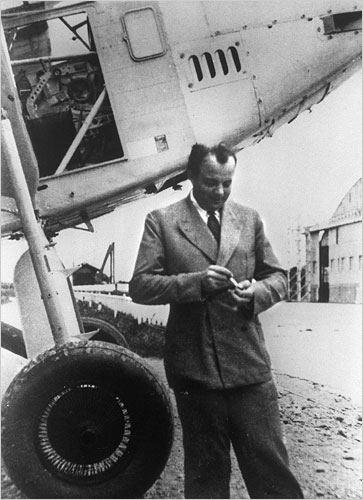
อ็องตวน เดอ แซ็งแตกซูว์เปรี

| image = 11exupery-inline1-500.jpg
| image_size = 275 px
| caption = แซ็งแตกซูว์เปรี ที่ ตูลูซ, ฝรั่งเศส, 1933
| birth_name = Antoine Marie Jean-Baptiste Roger
| birth_place = ลียง, ฝรั่งเศส
| death_place = ตอนใต้ของมาร์แซย์, ฝรั่งเศส
| religion = Roman Catholicism Book - ANTOINE DE SAINT-EXUPERY - NYTimes.com
| education = Villa St. Jean International School
| occupation = นักบิน, นักเขียน
| nationality = ฝรั่งเศส
| period = 1929–441944–2008 (หลังมรณกรรม)
| genre
Legion of Honour|Légion d'honneur (1929)
prix Femina (1929)
Grand Prix du roman de l'Académie française (1939)
National Book Award|U.S. National Book Award (1940)
Croix de guerre 1939–1945 (France)|Croix de guerre (1940)
:fr:Prix des Ambassadeurs|Prix des Ambassadeurs (posthumous)Croix de guerre 1939–1945 (France)|Croix de guerre avec palme (posthumous)
| spouse = Consuelo de Saint Exupéry|Consuelo Suncín de Sandova (1931 – จนเขาเสียชีวิต)
| signature = Antoine de Saint-Exupéry signature.svg
อ็องตวน เดอ แซ็งแตกซูว์เปรี () เป็นนักเขียนและนักบินชาวฝรั่งเศส เกิดเมื่อวันที่ 29 มิถุนายน ค.ศ. 1900 มีงานเขียนเป็นจำนวนมากในภาษาฝรั่งเศส ผลงานที่มีชื่อเสียงที่สุดคือเจ้าชายน้อย อ็องตวน เดอ แซ็งแตกซูว์เปรีหายสาบสูญขณะบินลาดตระเวนอยู่เหนือน่านฟ้าแอฟริกาเหนือเมื่อวันที่ 31 กรกฎาคม ค.ศ. 1944
ในปี ค.ศ. 1998 ชาวประมงชื่อ ฌ็อง-โกลด บีย็องโก ชาวฝรั่งเศส ได้พบชิ้นส่วนที่ได้รับการยืนยันว่าเป็นสร้อยข้อมือของแซ็งแตกซูว์เปรี ขณะจับปลาอยู่ทางตอนใต้ของเมืองมาร์แซย์ ในปี ค.ศ. 2000 นักประดาน้ำชื่อ ลุก ว็องแรล ได้พบซากของเครื่องบิน P-38 Lightning ซึ่งทางการฝรั่งเศสได้กู้ขึ้นมา และยืนยันว่าเป็นเครื่องบินลำที่แซ็งแตกซูว์เปรีเป็นนักบิน Saint-Exupery committed suicide says diver who found plane wreckage
ในเดือนมีนาคม ค.ศ. 2008 นักบินขับไล่ชาวเยอรมันชื่อ Horst Rippert วัย 88 ปี ได้ออกมายืนยันว่า เขาเป็นนักบินที่ทำการลาดตระเวนในบริเวณที่พบซากเครื่องของแซ็งแตกซูว์เปรี ในคืนวันที่ 31 กรกฎาคม ค.ศ. 1944 และเป็นผู้ยิงเครื่อง P-38 Lightning ตกในคืนนั้น เขากล่าวว่าเขาเป็นแฟนหนังสือของแซ็งแตกซูว์เปรี และทราบในภายหลังสงครามว่าอาจจะเป็นผู้ยิงเครื่องบินของแซ็งแตกซูว์เปรีตก Wartime author mystery 'solved' BBC 18 มีนาคม 2551
== ผลงาน ==
* 1929 - Courrier sud (ไปรษณีย์ใต้)
* 1931 - Vol de nuit (เที่ยวบินกลางคืน)
* 1939 - Terre des Hommes (แผ่นดินของเรา (แซ็งแตกซูว์เปรี)|แผ่นดินของเรา)
* 1942- Pilote de Guerre
* 1943 – Le Petit Prince (เจ้าชายน้อย)
* 1943 - Lettre à un Otage
* 1948 - Citadelle
== อ้างอิง ==
หมวดหมู่:นักเขียนชาวฝรั่งเศส
หมวดหมู่:บุคคลที่หายสาบสูญ
หมวดหมู่:บุคคลจากลียง
หมวดหมู่:เสียชีวิตจากอุบัติเหตุทางการบินในทวีปแอฟริกา
หมวดหมู่:ผู้ได้รับเครื่องอิสริยาภรณ์เลฌียงดอเนอร์‎